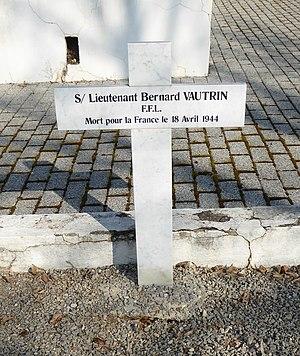
Cimetière Rabiac (Antibes)
Jean-Émile-Alexis Vautrin, né le 8 juillet 1897 à Sedan et mort pour la France le 28 avril 1943 à Monastir est un militaire et résistant français. Il est le père du sous-lieutenant Bernard Vautrin, cadet de la France Libre, mort au maquis du Jura et de Michel Vautrin, cadet de la France Libre, officier de carrière des troupes aéroportées.